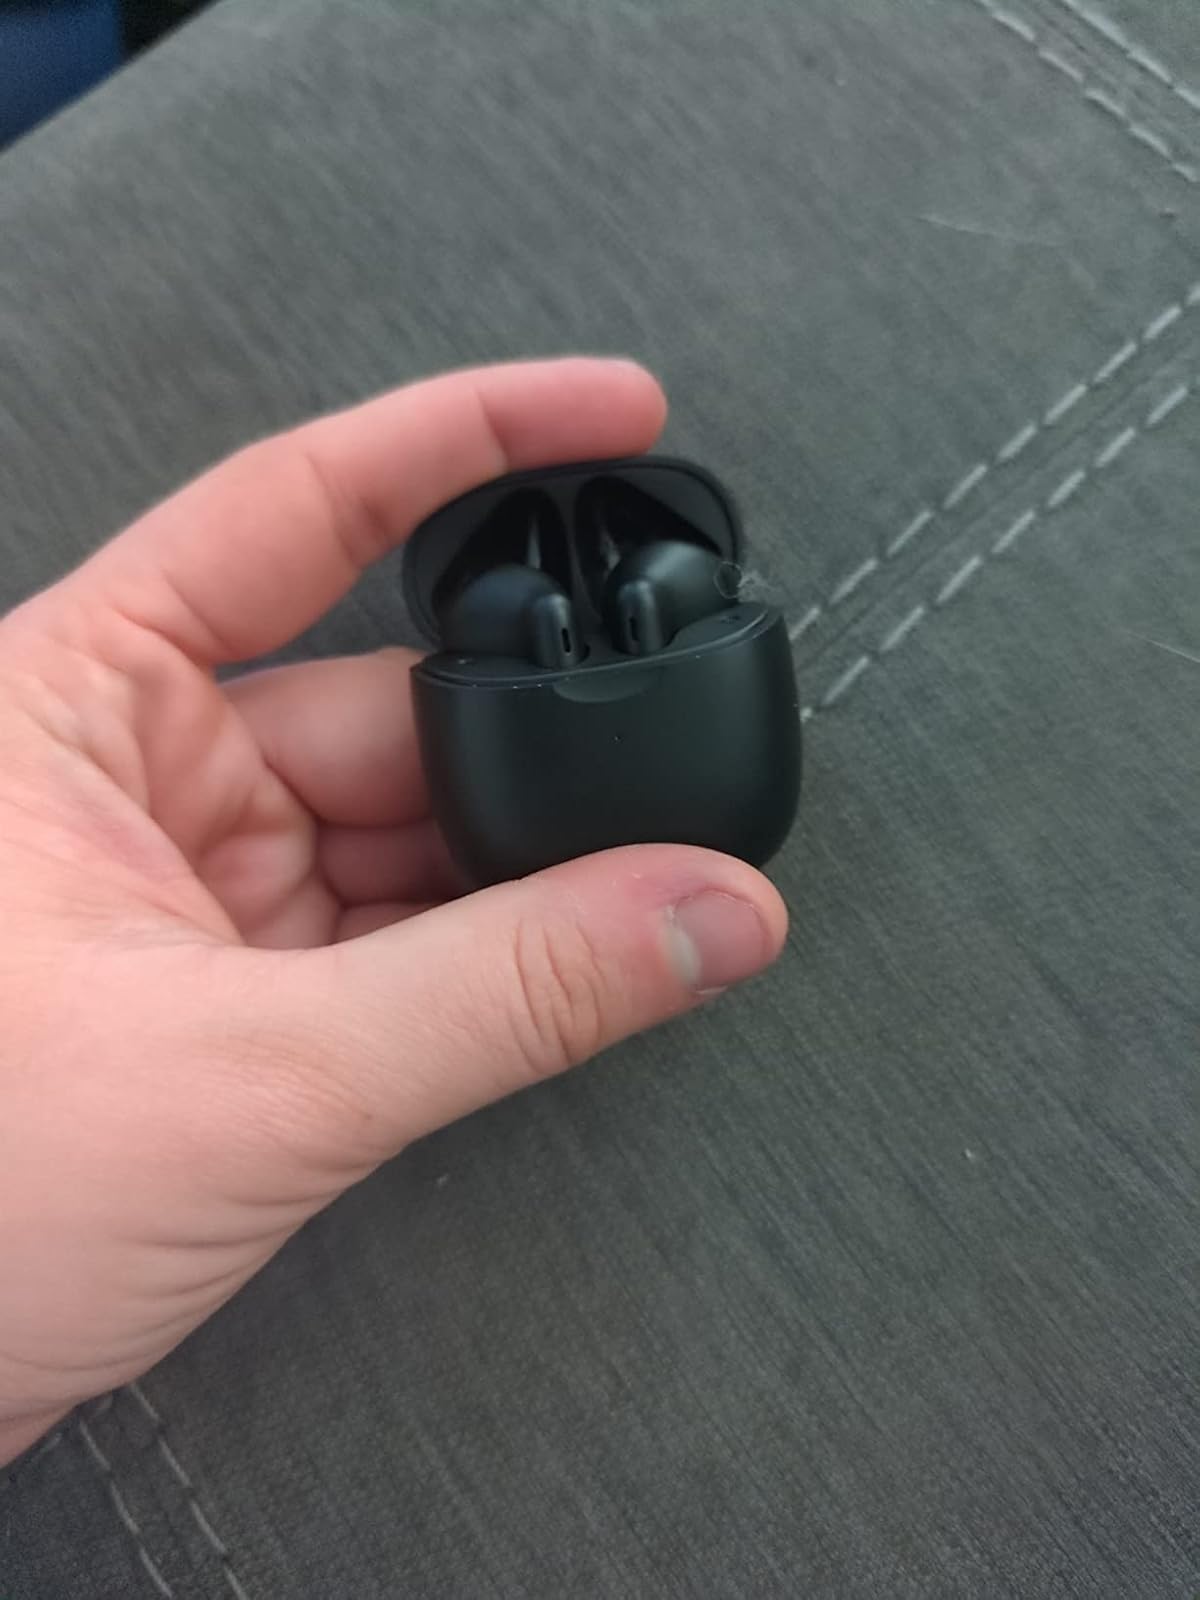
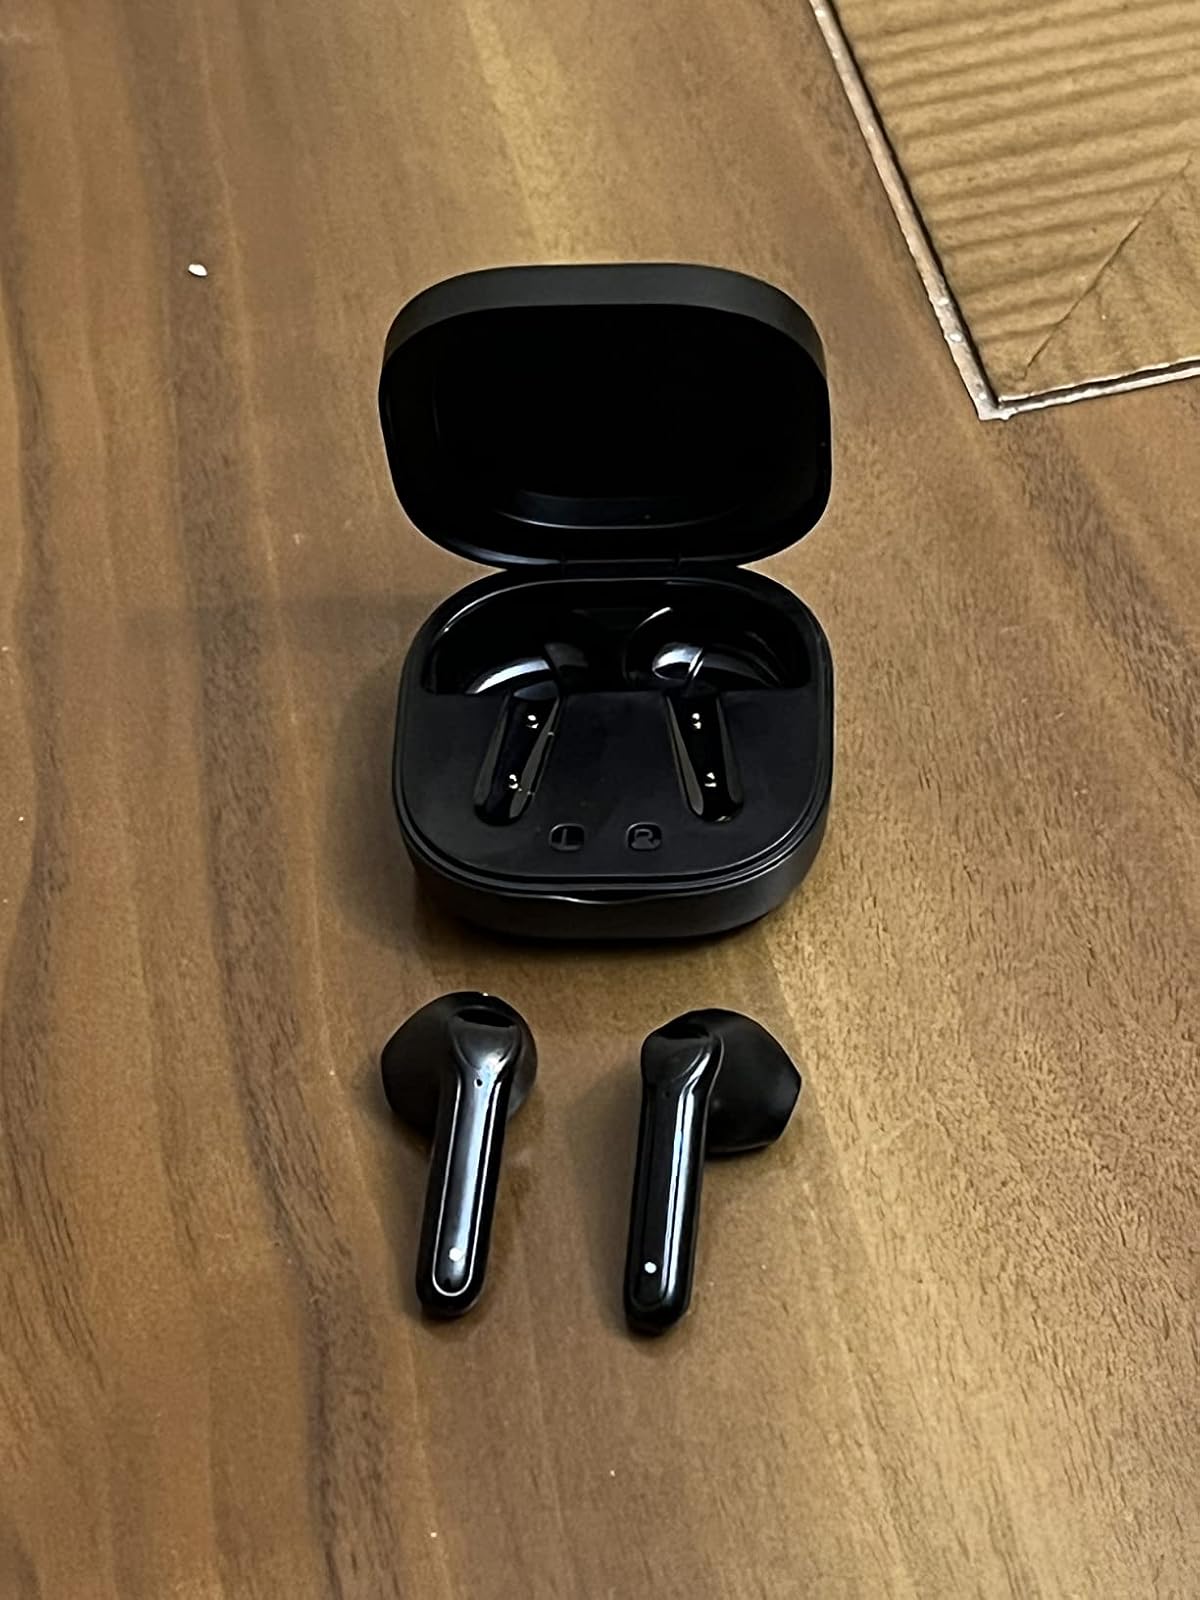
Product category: earbuds
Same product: no